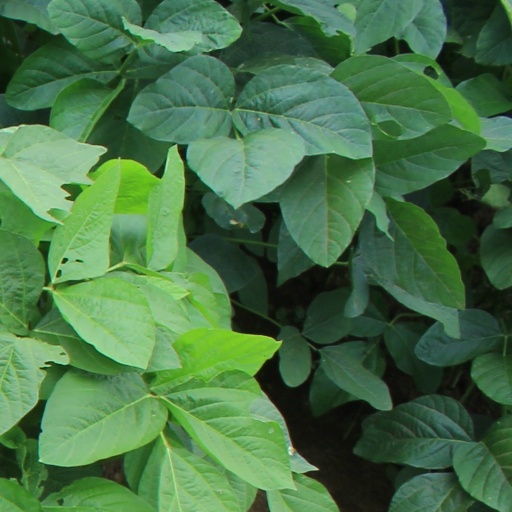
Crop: soybean